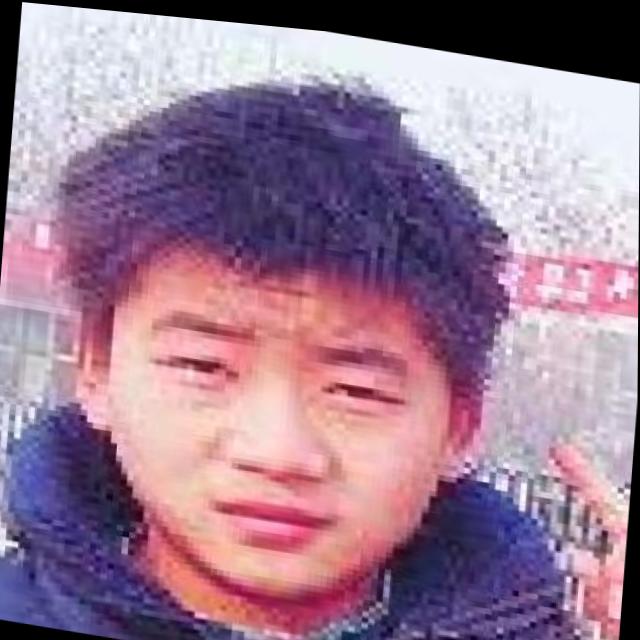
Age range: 13-20